Archduchess Hermine of Austria

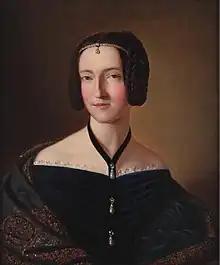

Archduchess Hermine of Austria (Hermine Amalie Marie; 14 September 1817 – 13 February 1842) was by birth member of the House of Habsburg-Lorraine, whose father was the Palatine of Hungary.